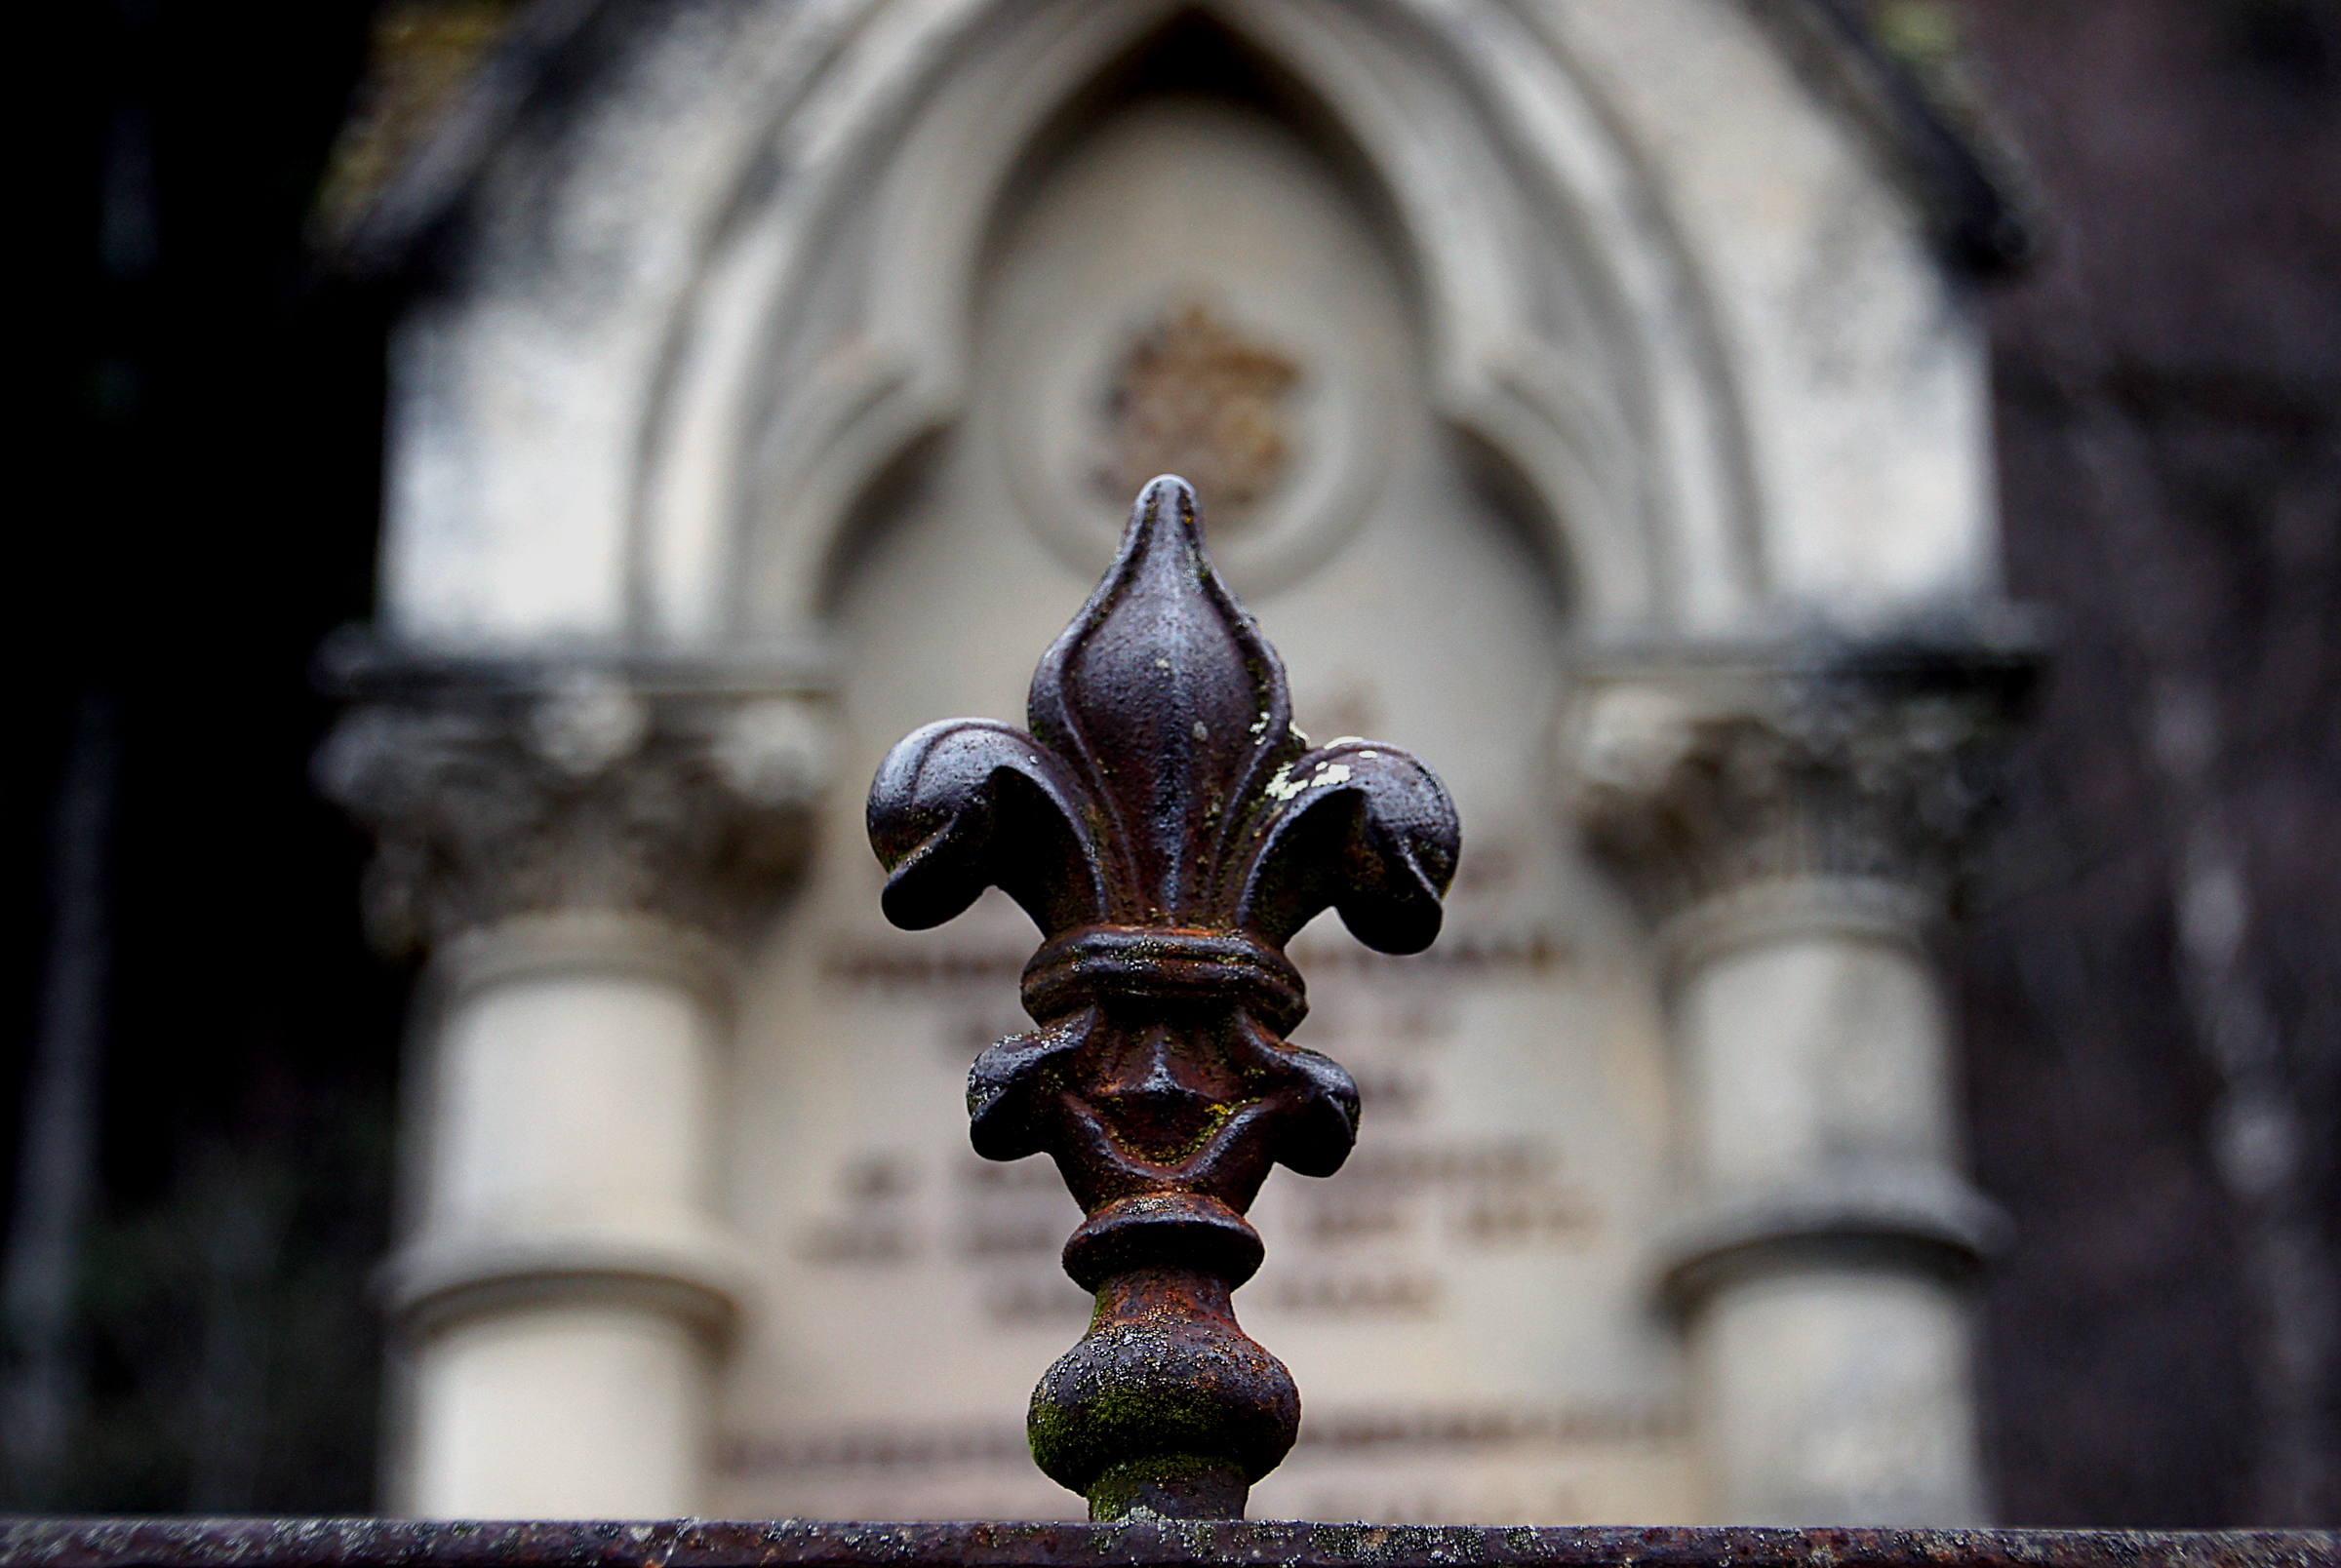
architecture, monument, statue, darkness, lighting, sculpture, art, temple, fountain, carving, holyplaces, placesofworship, religon, wroughtirongraveside, water feature